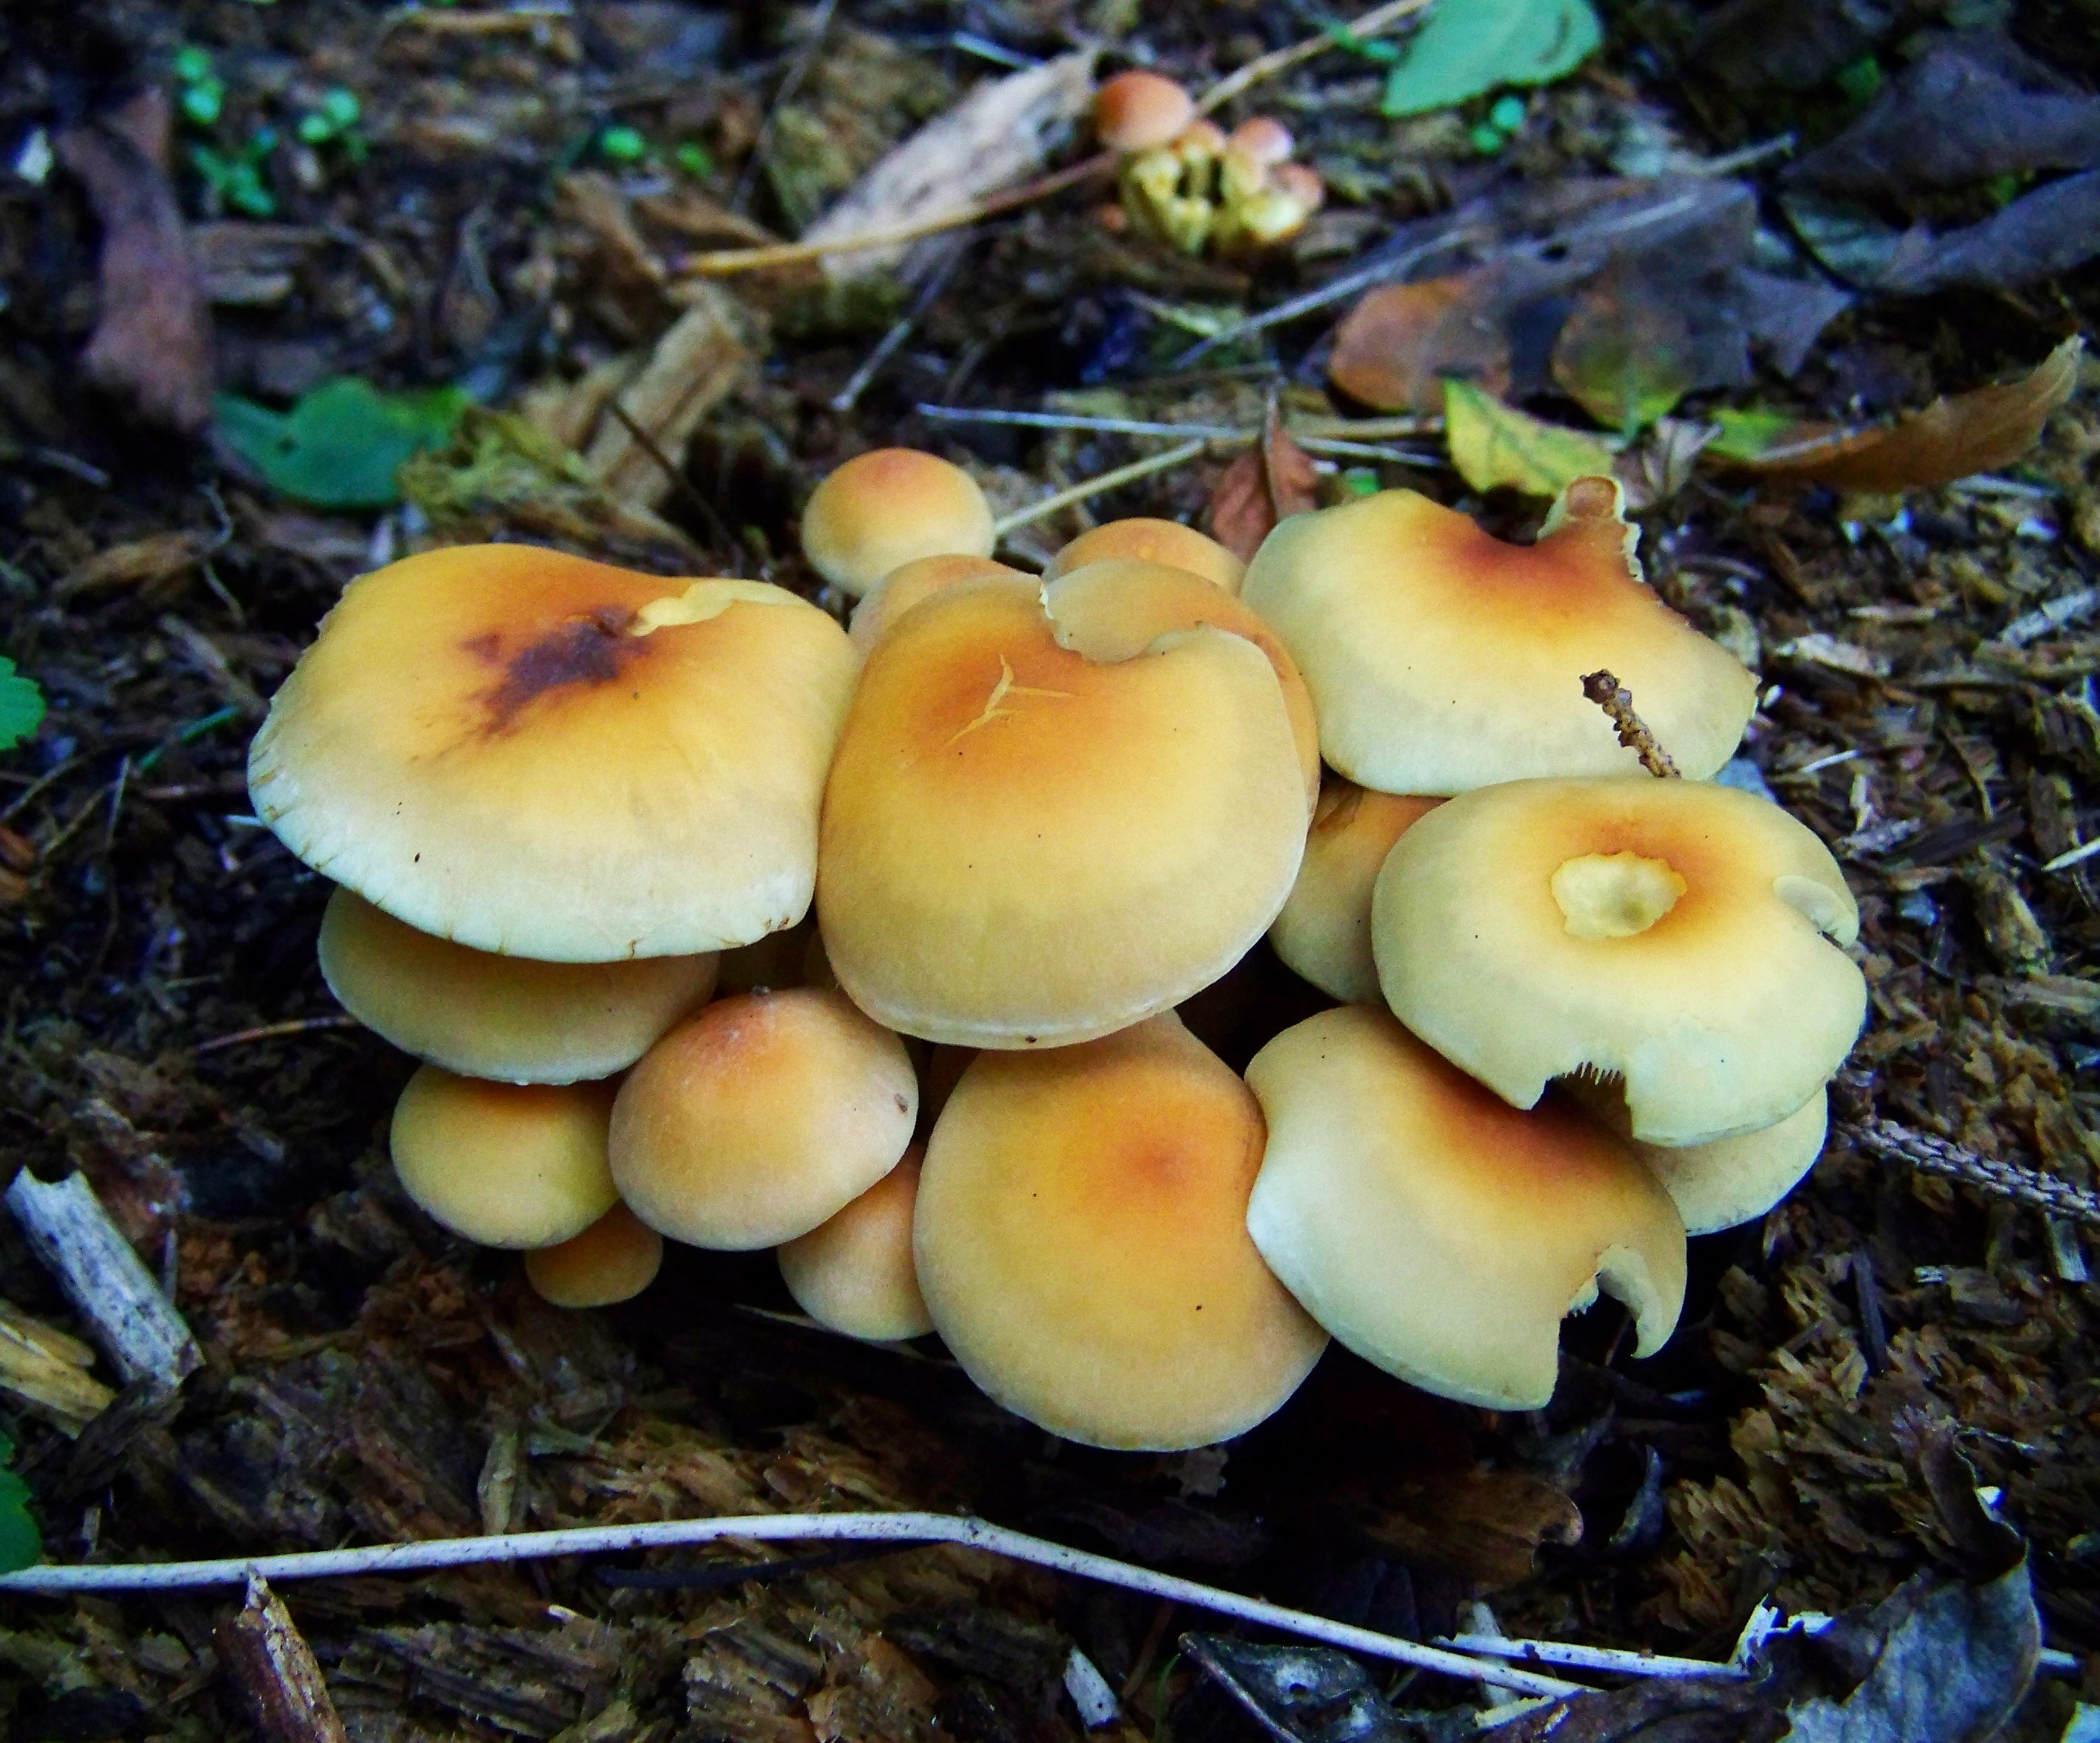
nature, mushroom, flora, fungus, agaric, bolete, agaricus, mushroom group, matsutake, oyster mushroom, edible mushroom, medicinal mushroom, agaricomycetes, agaricaceae, champignon mushroom, penny bun, enokitake, yellow flower of sulfur fungus